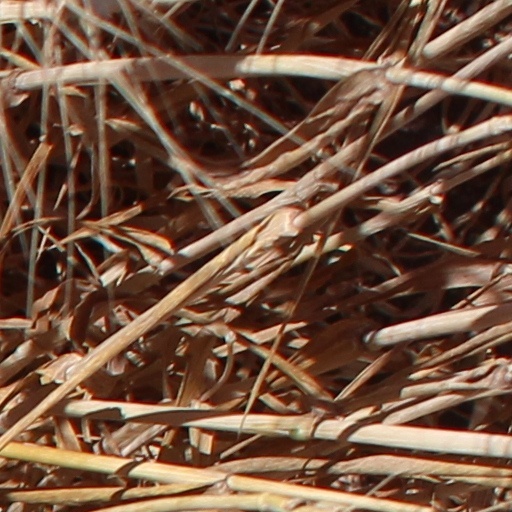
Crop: wheat